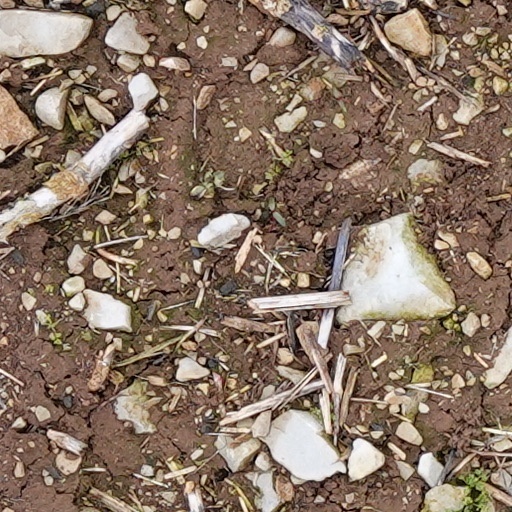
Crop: wheat